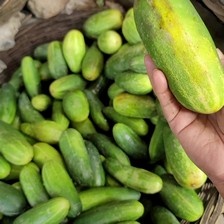
Label: cucumber